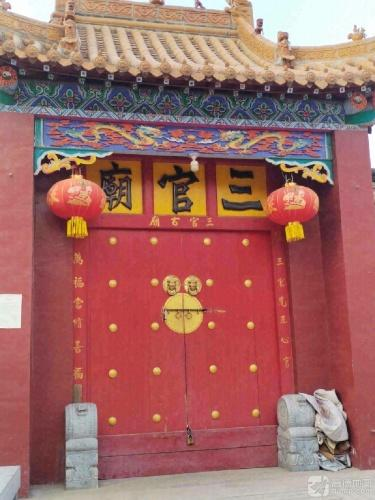
地标名称：辉县市城关镇南关三官庙
所在城市：新乡市·辉县市